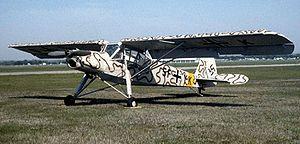
Fieseler est une société de construction aéronautique allemande. Fieseler est surtout connue pour avoir construit l'avion de type ADAC Storch et le premier missile de croisière V1.